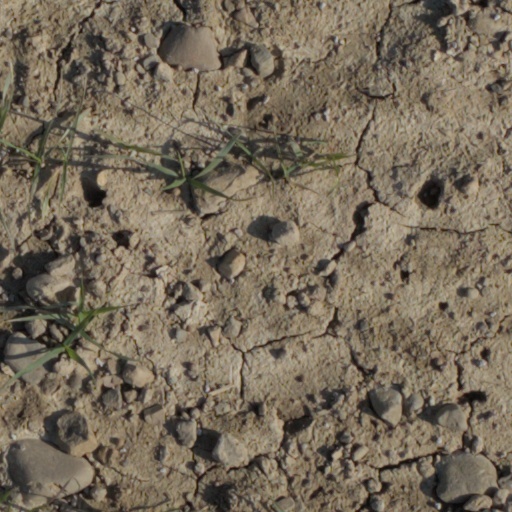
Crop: wheat